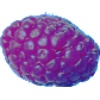
Label: Raspberry 1